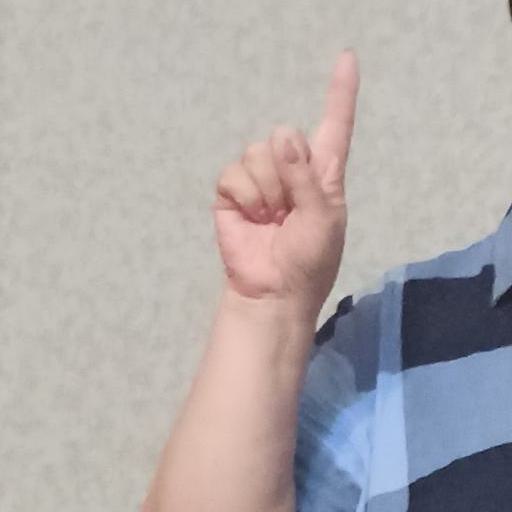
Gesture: one